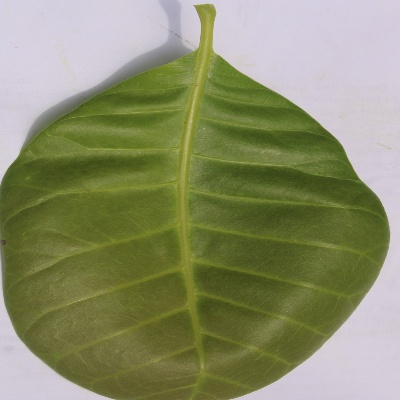
Crop: Cashew
Condition: healthy